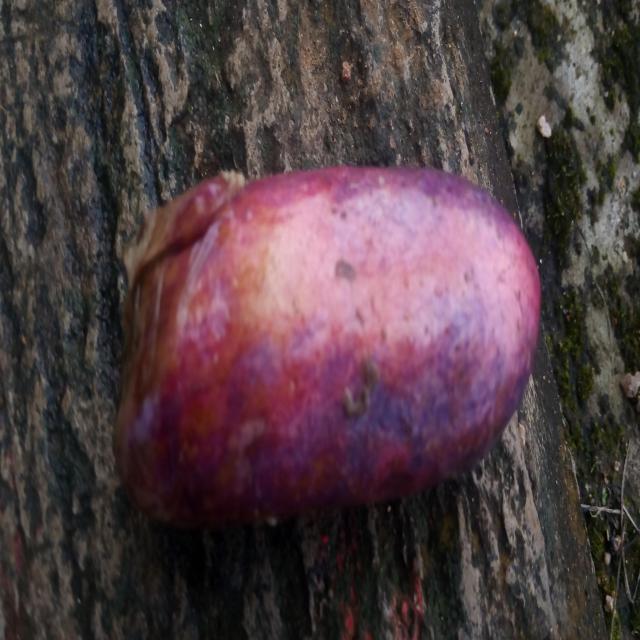
Plum grade: rotten